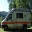
Label: ambulance